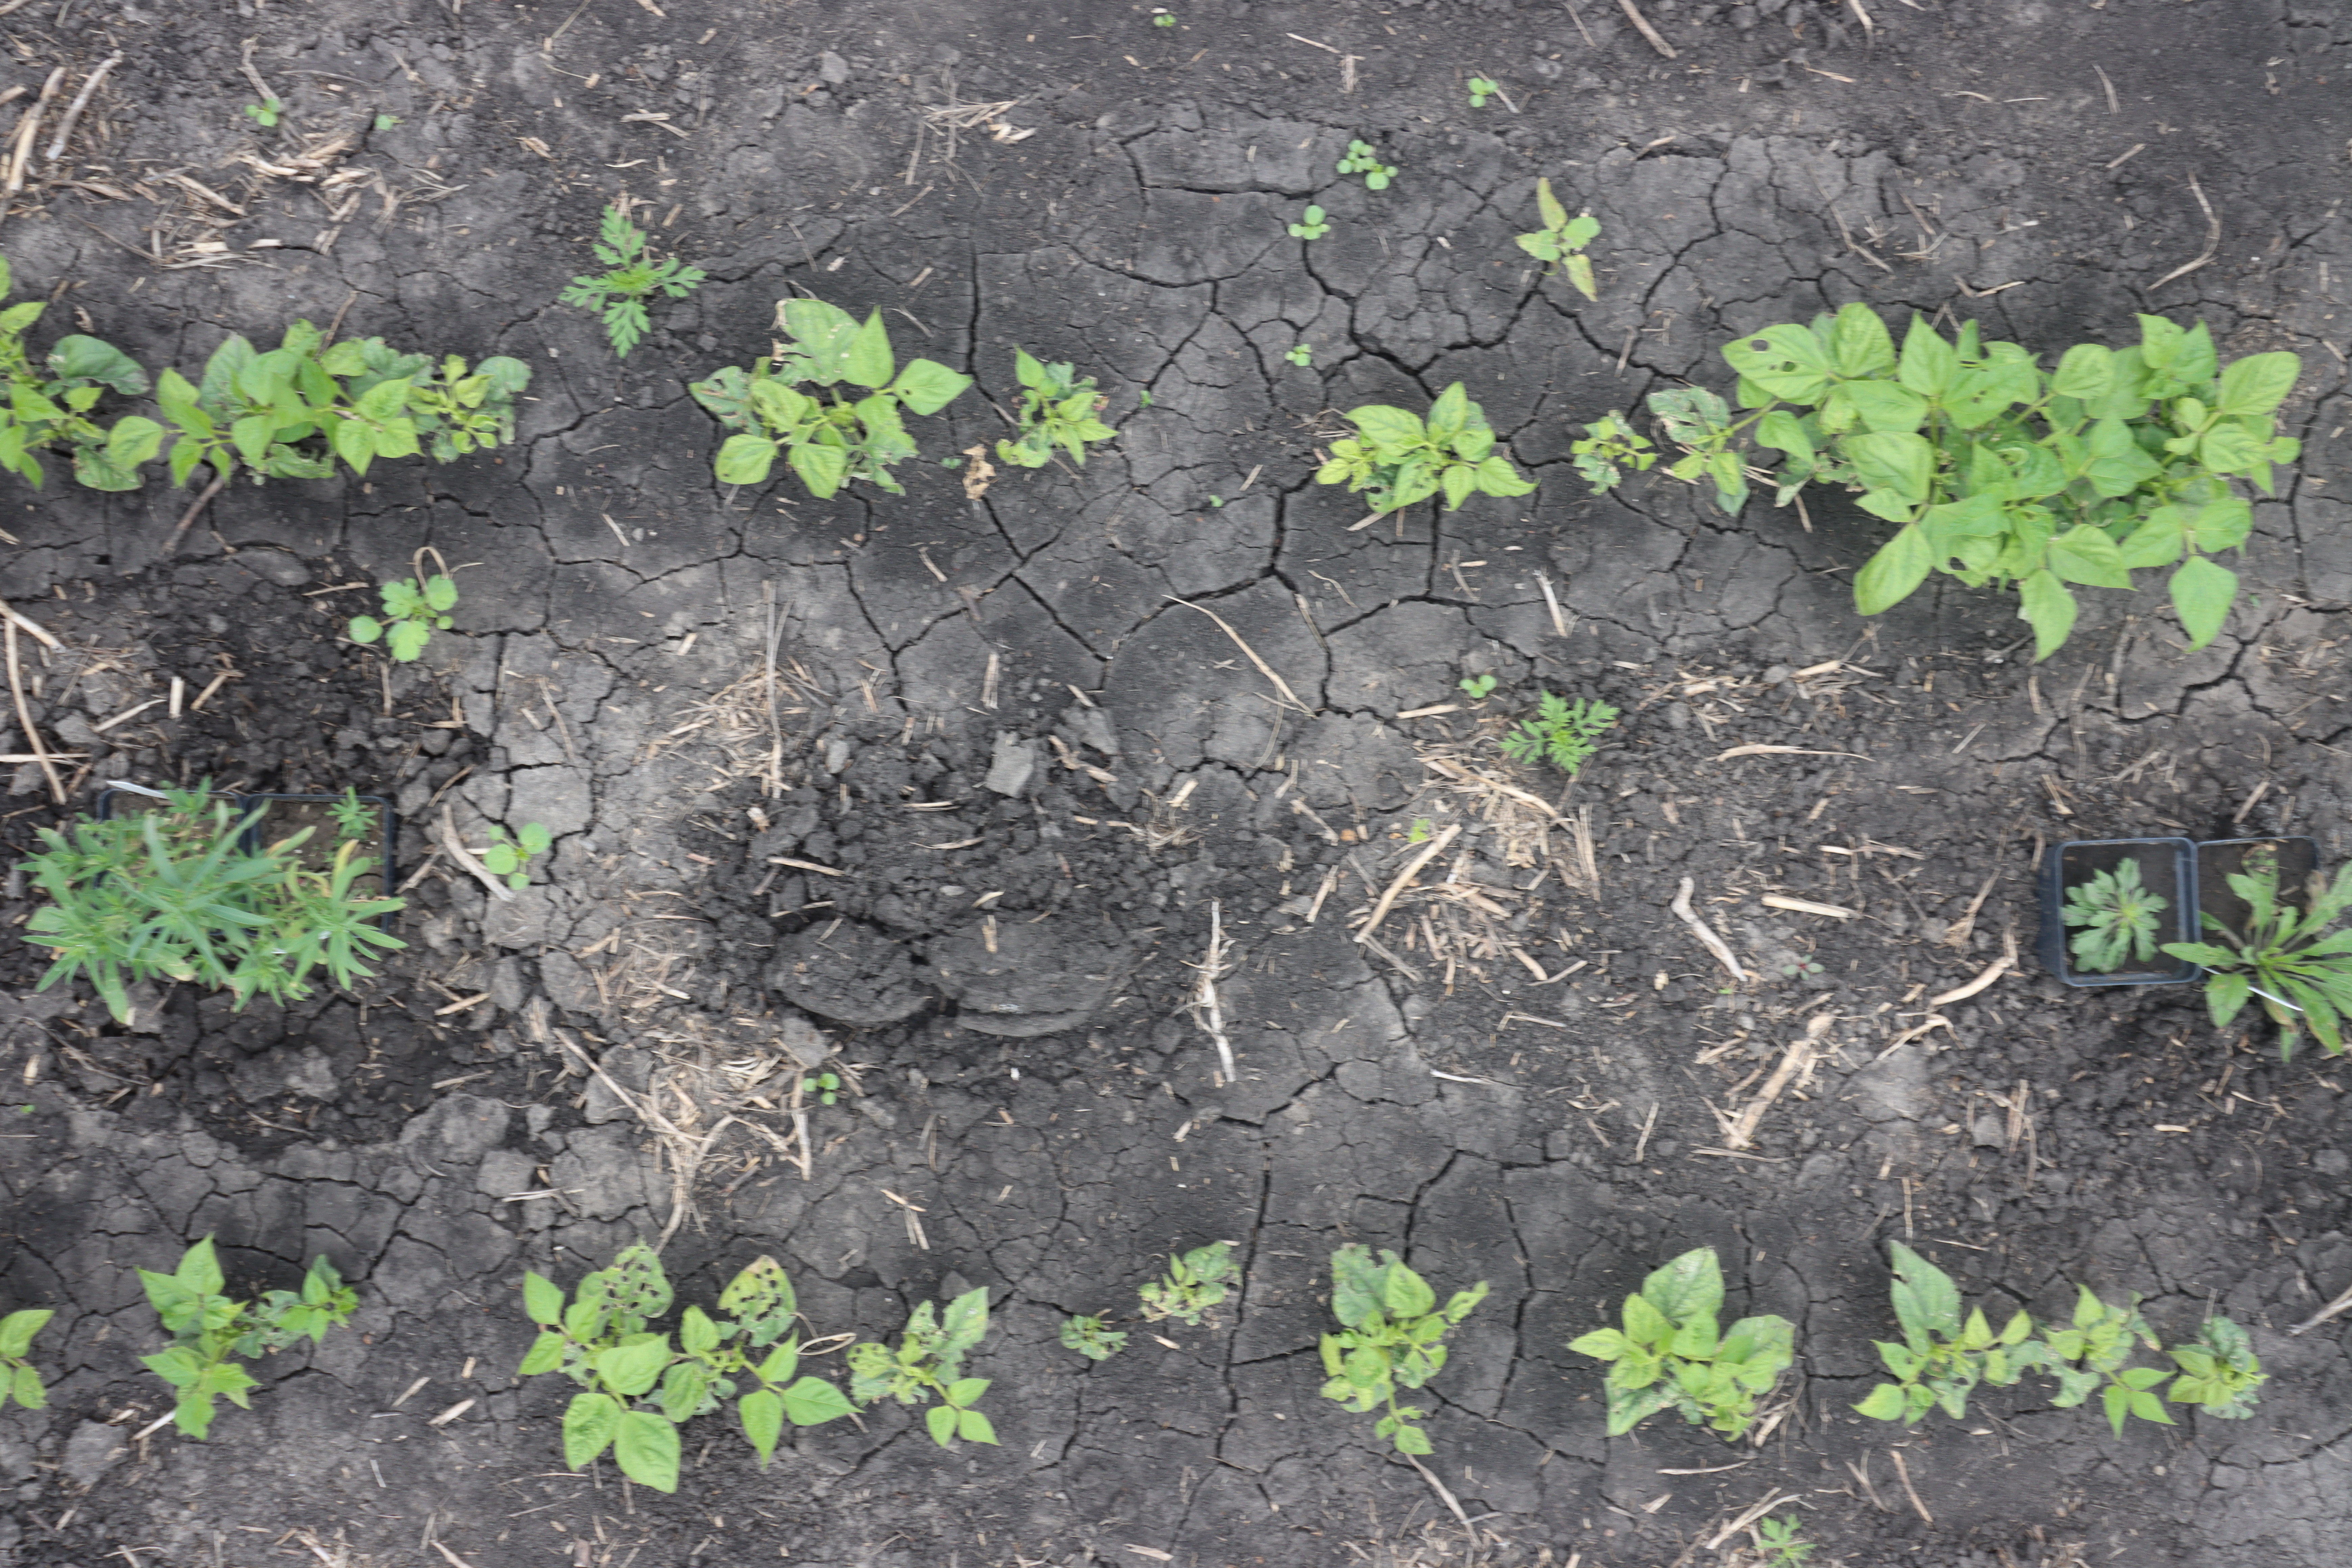
Crop: Black bean
Objects: Blackbean, Blackbean, Blackbean, Blackbean, Blackbean, Blackbean, Blackbean, Blackbean, Blackbean, Blackbean, Blackbean, Blackbean, Kochia, Horseweed, Horseweed, Kochia, Ragweed, Blackbean, Ragweed, Blackbean